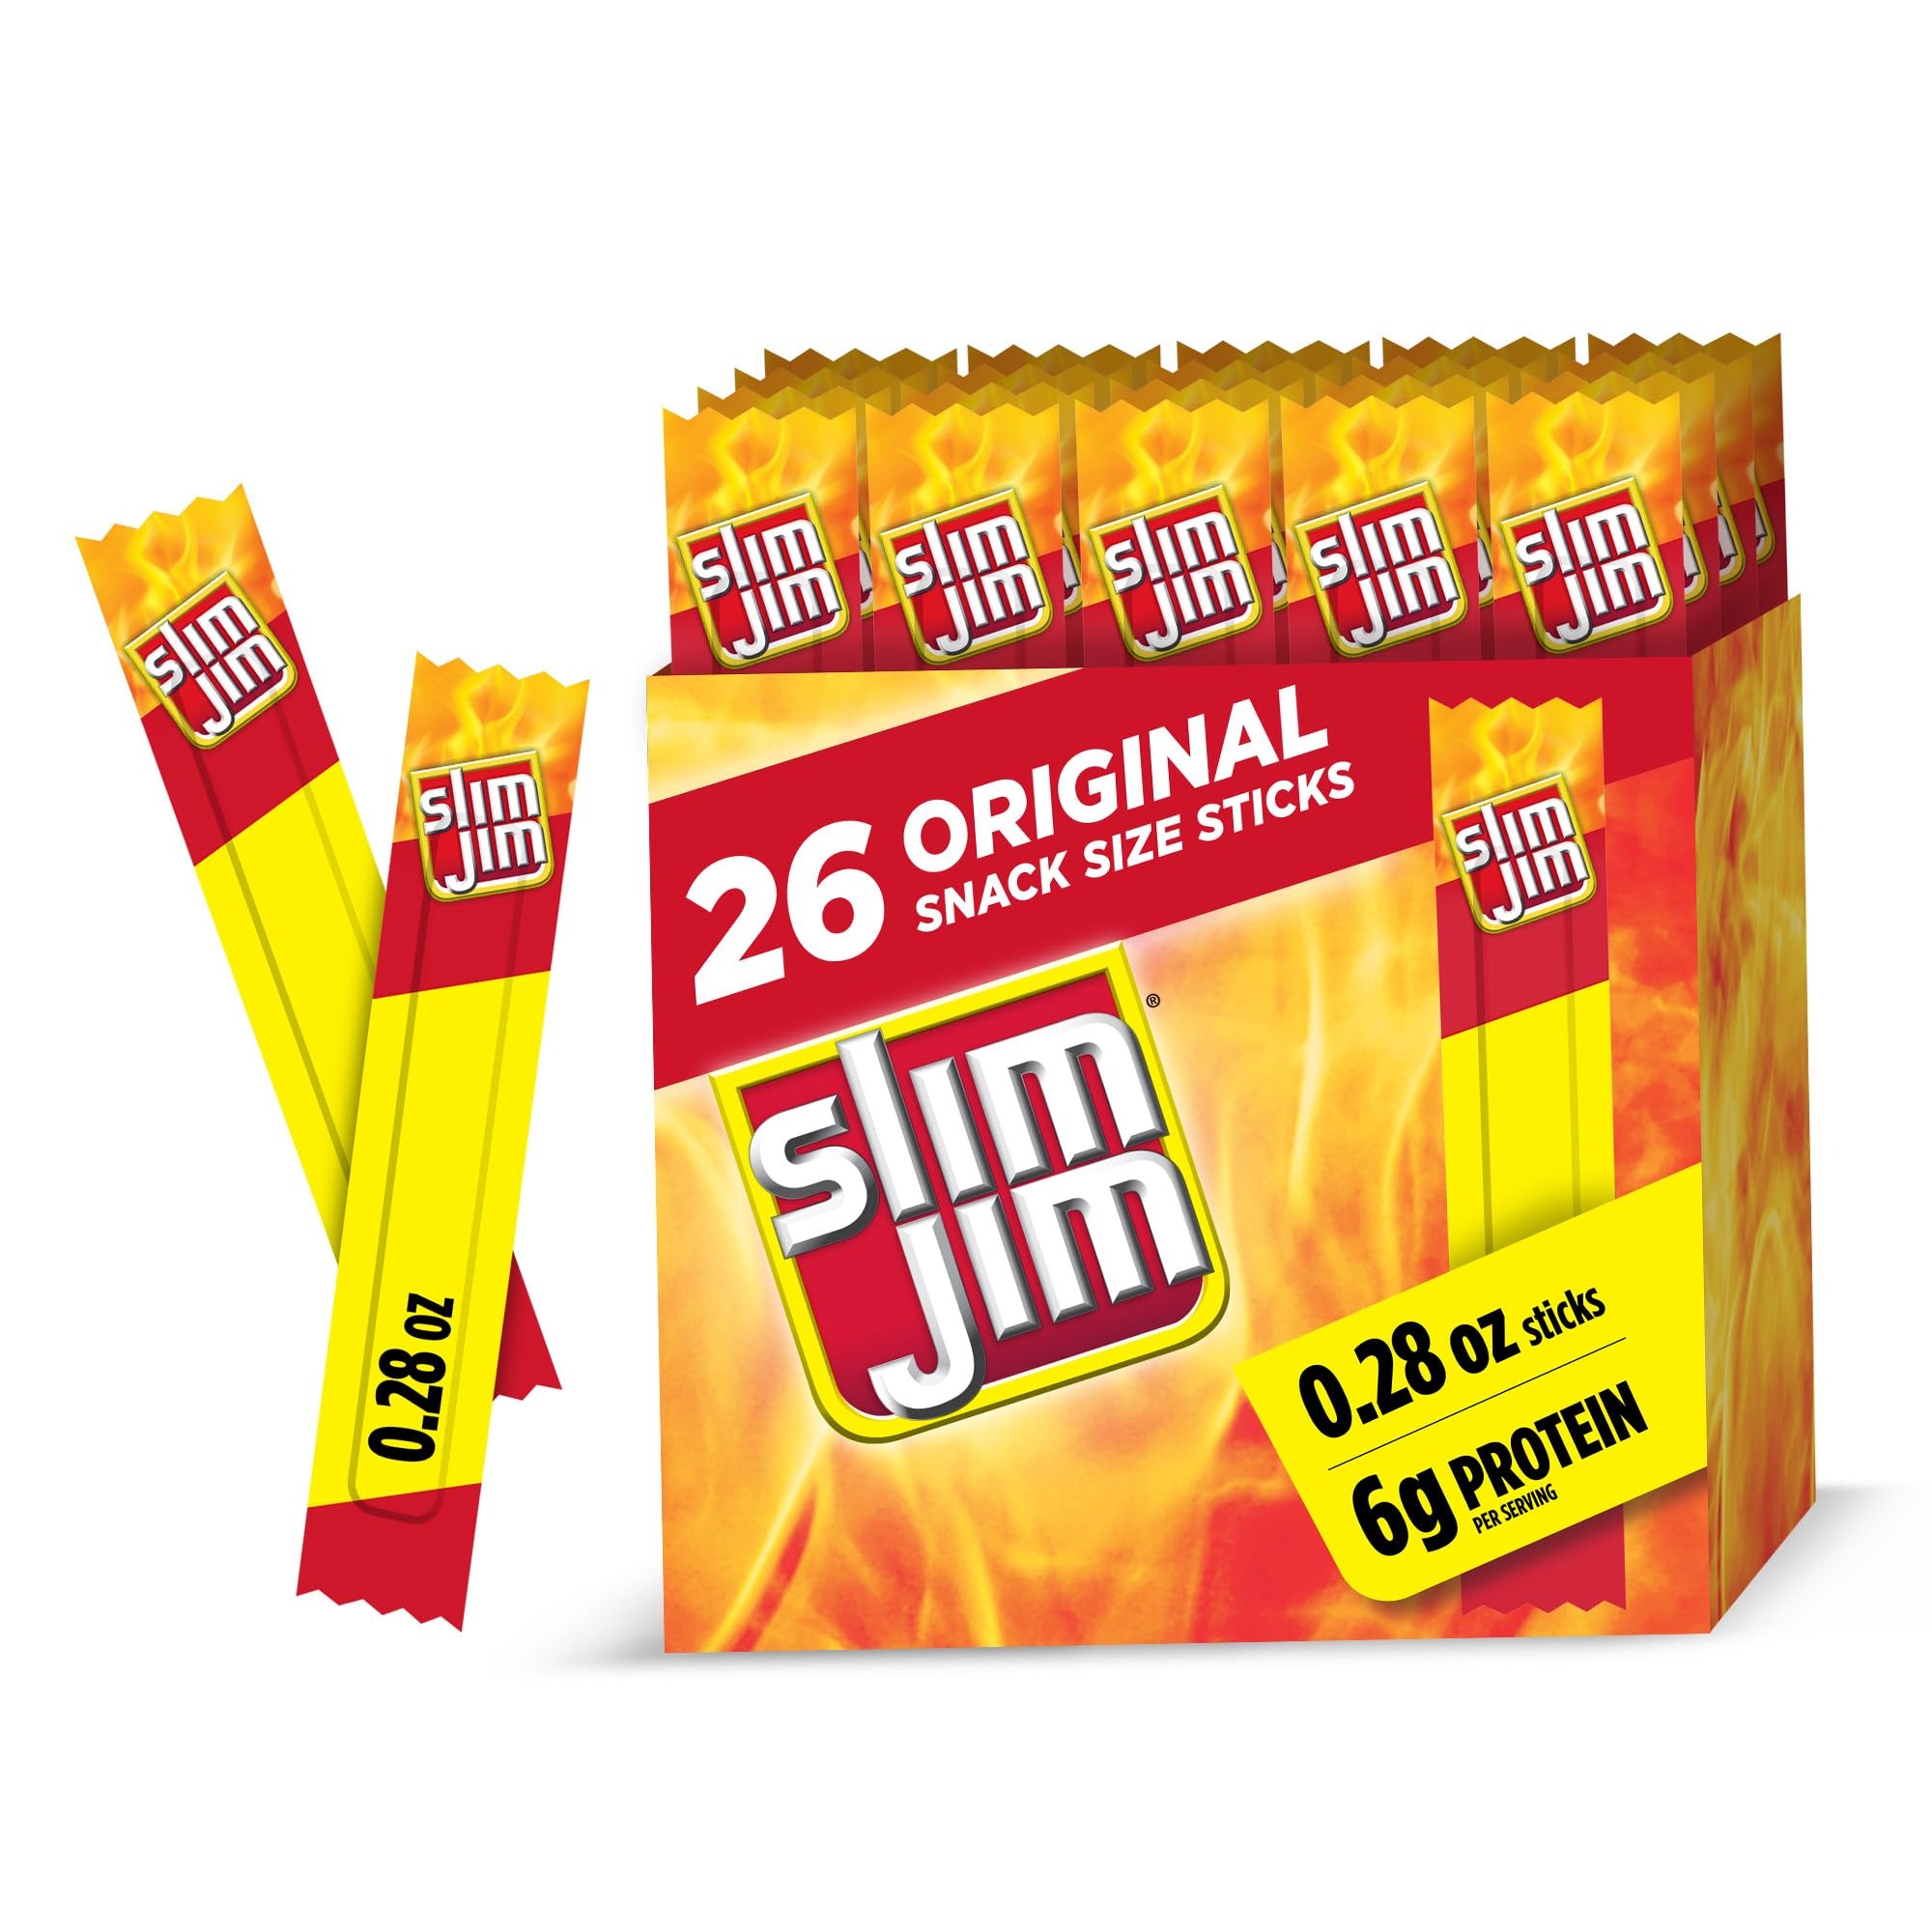
Item Name: Slim Jim Smoked Meat Sticks, Original Flavor, 6g Protein Per Serving, Snack Size, 0.28 oz. (26 Count)
Bullet Point 1: One 26-count box of 0.28 oz Slim Jim Snack Sized Original Snack Sticks
Bullet Point 2: Slim Jim Snack Sized Original Snack Stick brings a bold, savory flavor for satisfying snacks
Bullet Point 3: Slim Jim smoked meat snacks use spicy beef, pork and chicken, because beefy appetites require an even beefier snack
Bullet Point 4: This meat snack contains 6 grams of protein per serving
Bullet Point 5: These individually wrapped snacks are highly portable, on-the-go meat sticks that'll kick hunger to the curb
Value: 7.28
Unit: Ounce

Price: 7.24